Ali Hatem al-Suleiman

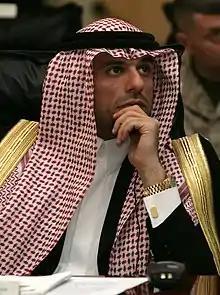

Ali Hatem Abd al-Razzaq Ali al-Suleiman al-Assafi al-Dulaimi (born 1971), better known as Ali Hatem al-Suleiman, is an Iraqi Sunni tribal leader who is the leader of the Dulaim tribe, in the Al Anbar Governorate.